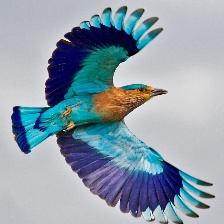
Species: INDIAN ROLLER
Scientific name: CORACIAS BENGHALENSIS